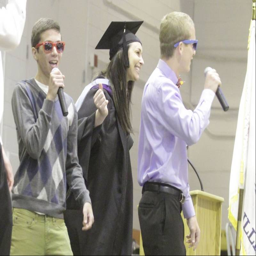
images from the graduation at the school .